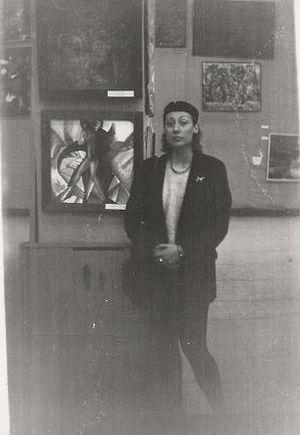
Julia Vitalievna Dolgorukova, née le 21 février 1972 à Moscou, est une peintre russe.